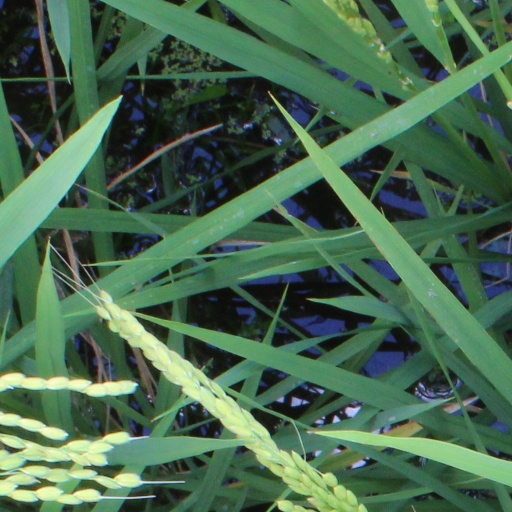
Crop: rice